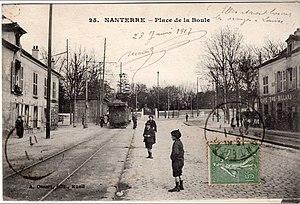
Nanterre.Place de la Boule.Tramway
Le quartier La Boule - Champs-Pierreux est un des dix quartiers de la ville de Nanterre dans les Hauts-de-Seine. Il tient son nom de la place de La Boule et du quartier des Champs-Pierreux. C’est surtout le quartier le plus jeune de Nanterre : plus d’un tiers de ses habitants ont moins de 19 ans. Situé au sud-ouest de la ville, il bénéficie d’un habitat très mixte : pavillonnaire et collectif, public et privé, locatif et en accession à la propriété.